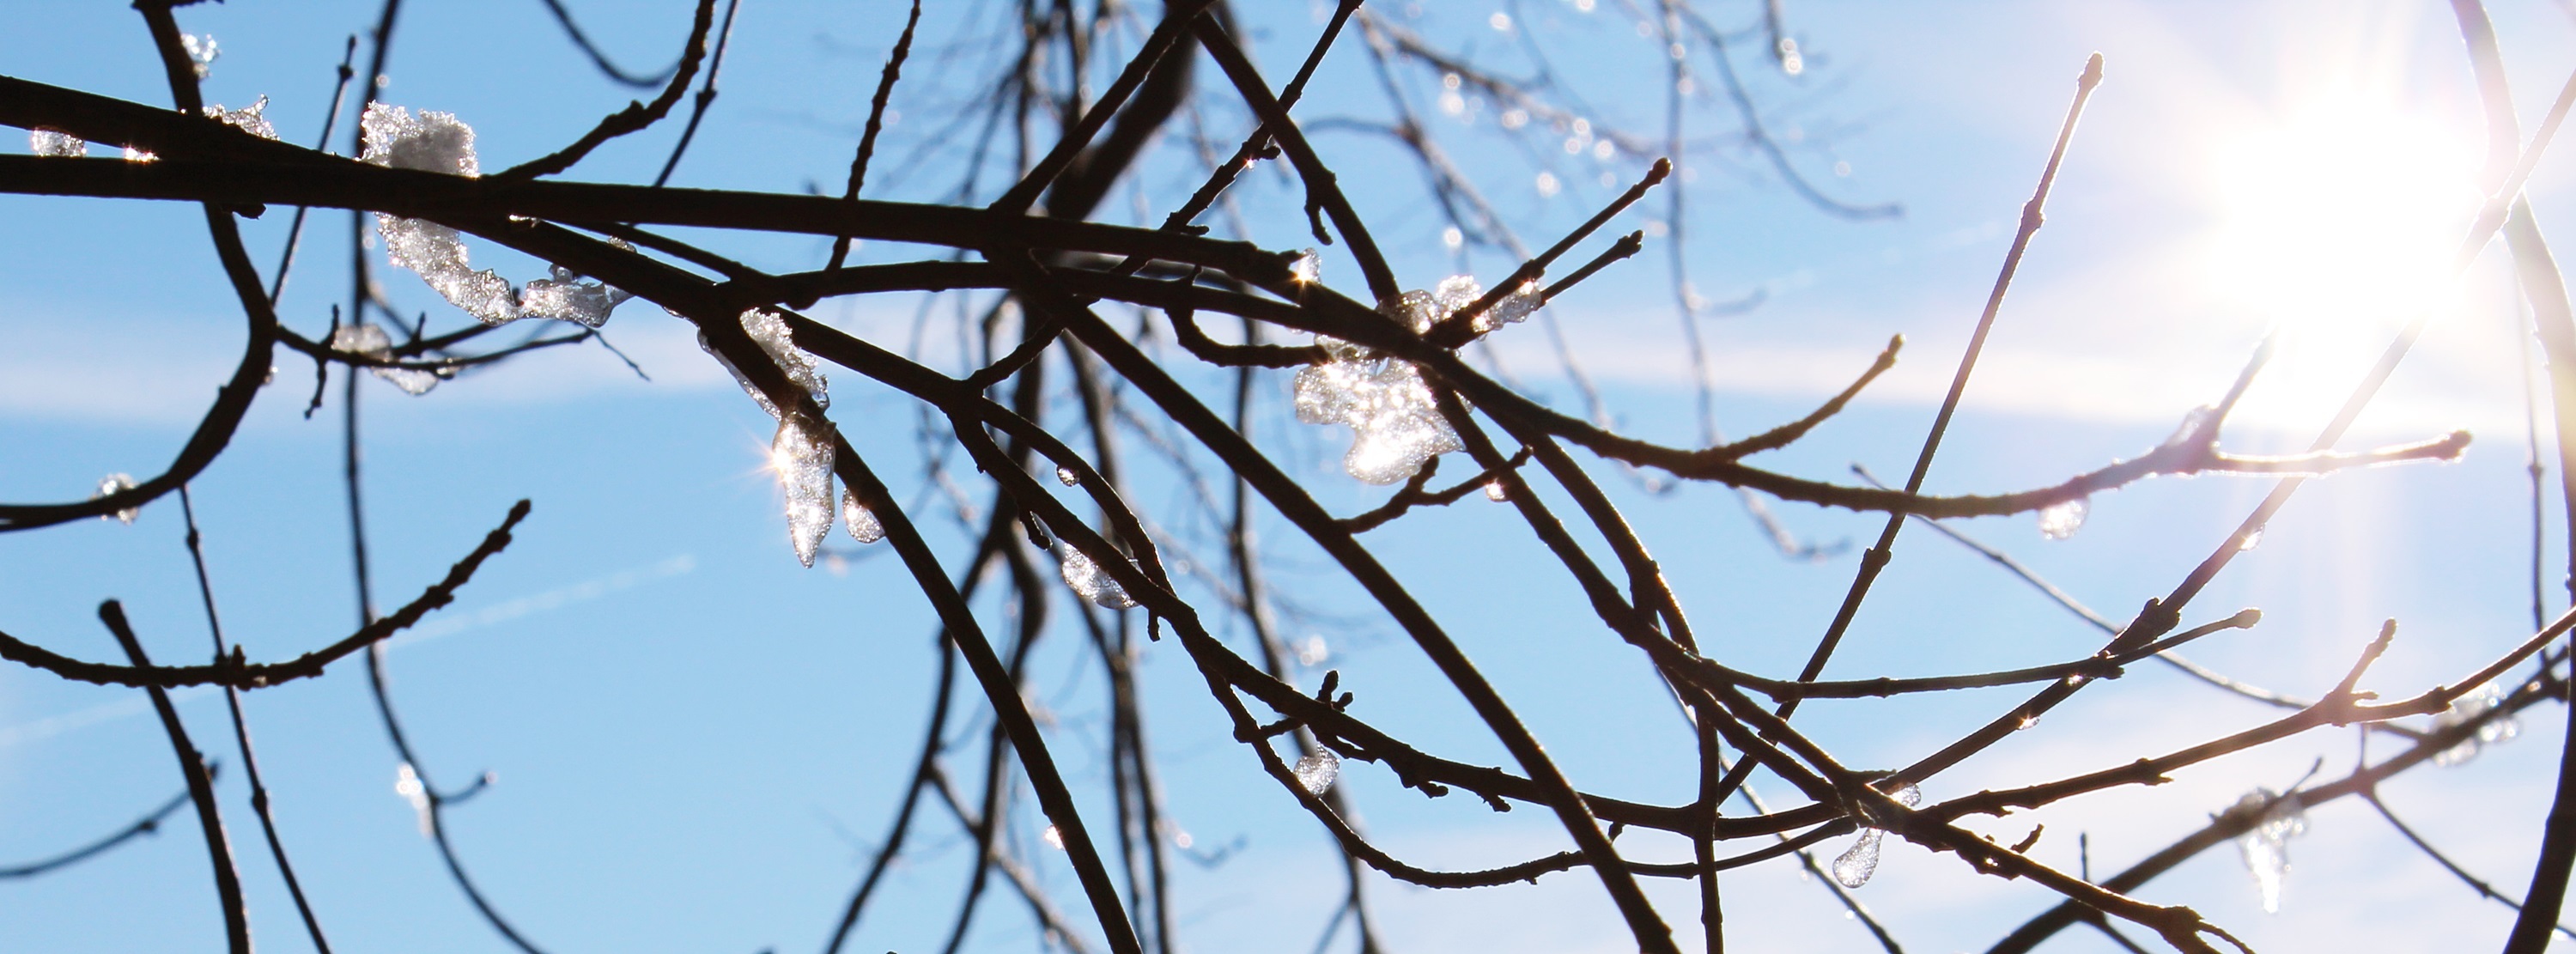
tree, nature, grass, branch, snow, cold, winter, light, fence, plant, sky, sun, sunlight, atmosphere, ice, twig, sparkle, aesthetic, icy, branches, icicle, mood, wintry, sky blue, kahl, grass family, outdoor structure, wire fencing, home fencing